Ostrov Theatre

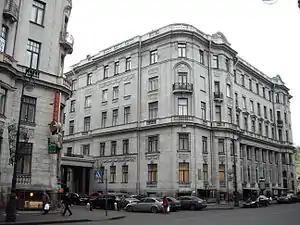
The Benois House, which has housed the Ostrov Theatre since 1990

The Ostrov Theatre is a private theatre on the corner of Kamennoostrovsky Prospect in Saint Petersburg. It was founded in 1990.